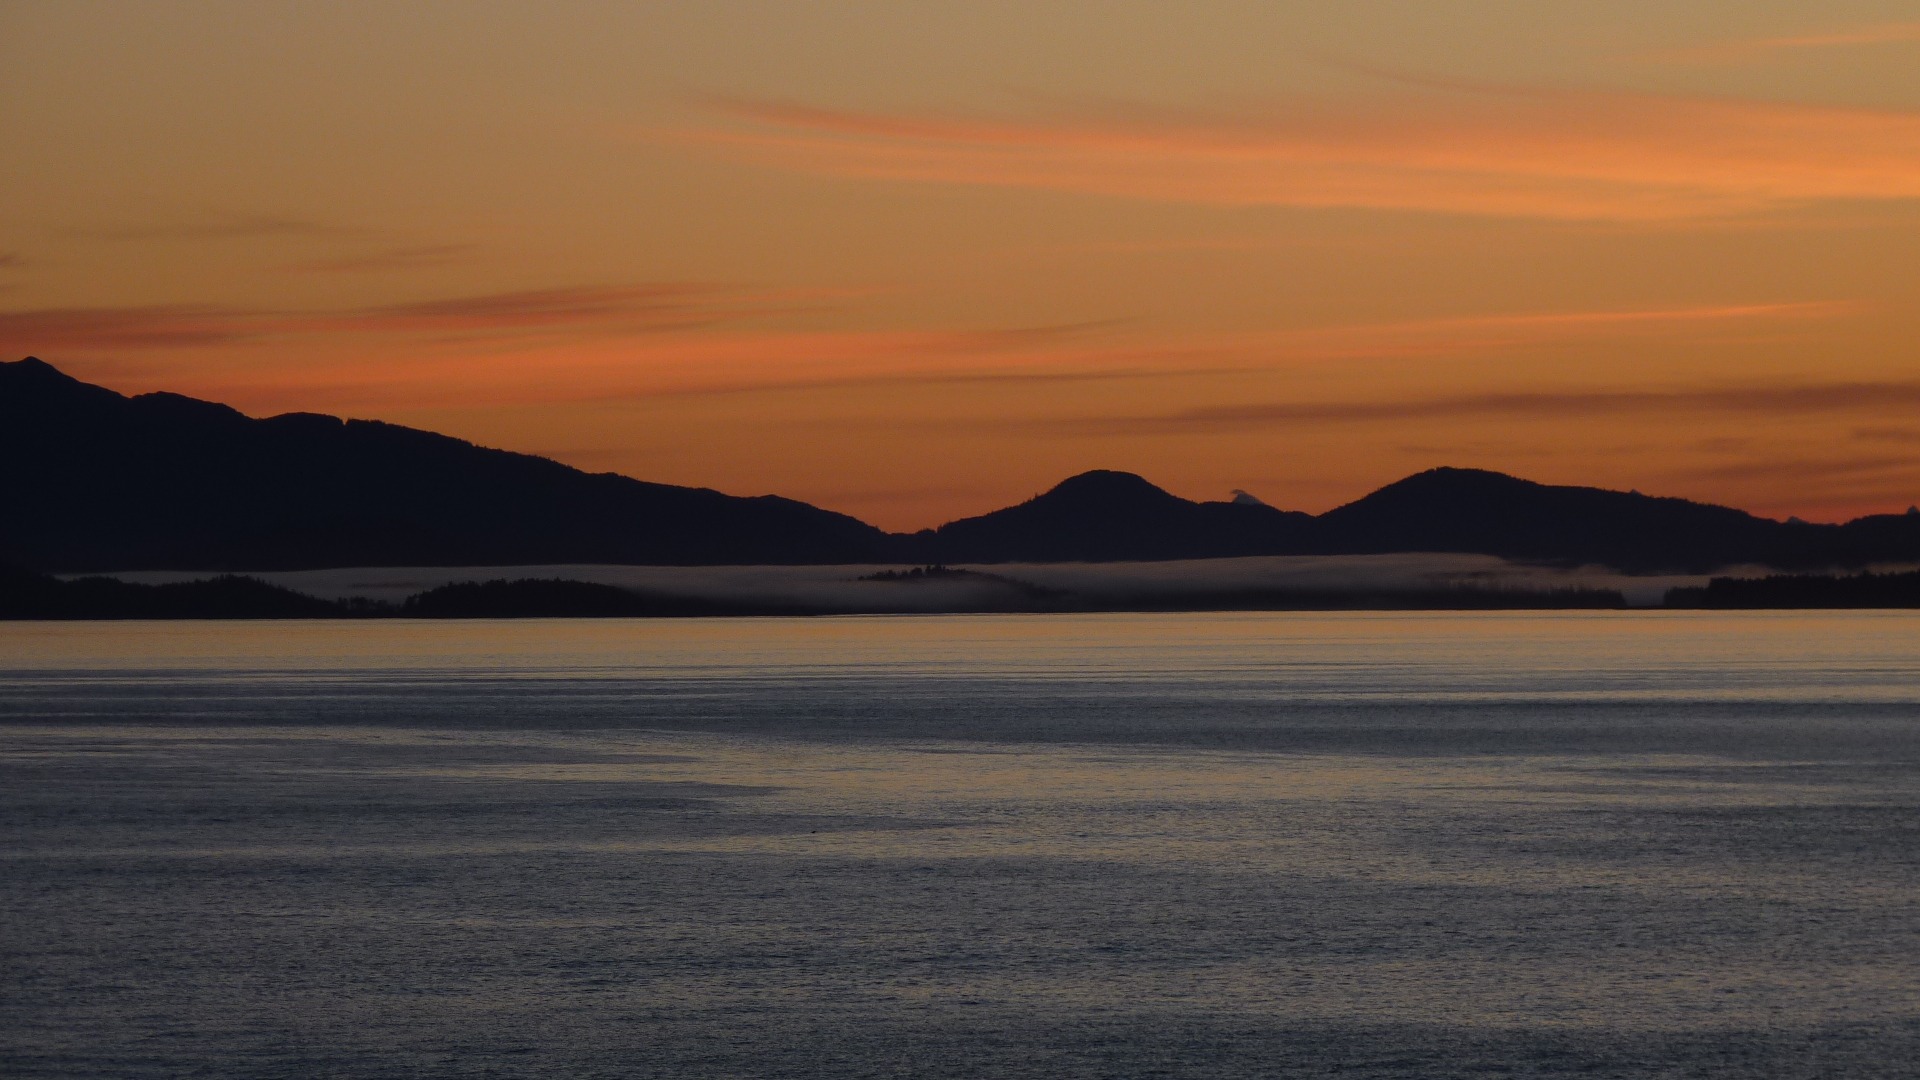
beach, sea, coast, ocean, horizon, mountain, cloud, sunrise, sunset, morning, lake, dawn, dusk, evening, bay, cruise, loch, afterglow, morgenrot, atmospheric phenomenon